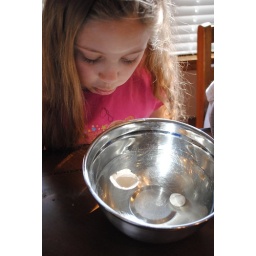
My girl loves science so she is completely focused on what is happening in the bowl of water.